List of air assault battalions of the Soviet Union

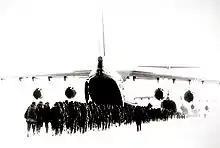
An Ilyushin Il-76 loading Soviet paratroopers.

At least 20 Separate Air Assault Battalions were formed in the Soviet Army between 1979 and 1981. These units provided airmobile capability to field armies, groups of forces and military districts. Five mobilization air assault battalions were also created, the first in 1981 and the remainder in 1987. Almost all of these units were disbanded between 1989 and 1991. The battalions of the first three separate air assault brigades to be formed (the 11th, 13th and 21st) were designated as separate air assault battalions. The 11th and 13th Brigades formed in 1968 and the 21st in 1972. The 617th, 618th and 619th Battalions were with the 11th Brigade, the 620th, 621st and 622nd were with the 13th, and the 802nd, 803rd and 804th were with the 21st Brigade. This article aims to provide a history of the independent air assault battalions not part of air assault brigades.